Jack Webber

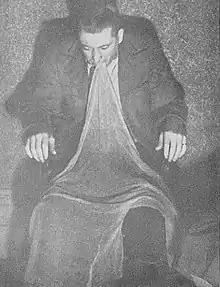
Webber with ectoplasm.

Jack Webber (1907–1940) was a Welsh spiritualist medium.